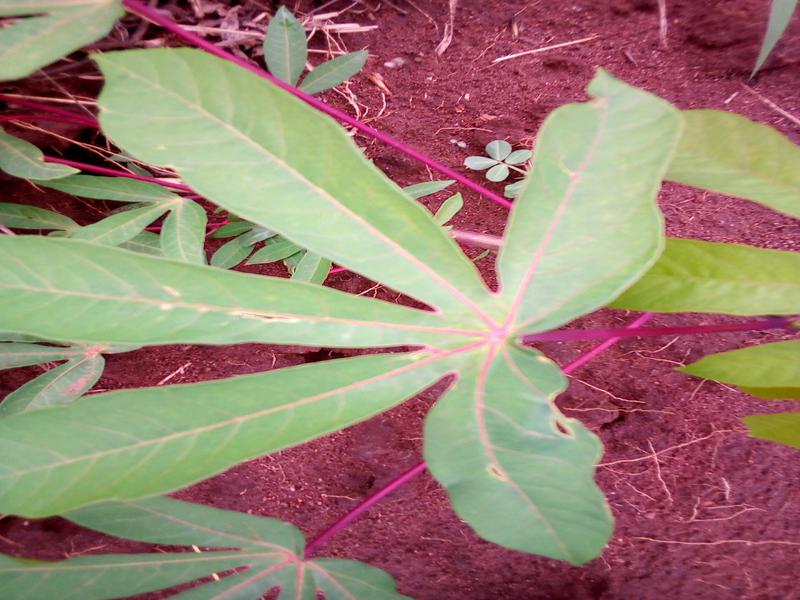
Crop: cassava
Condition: healthy